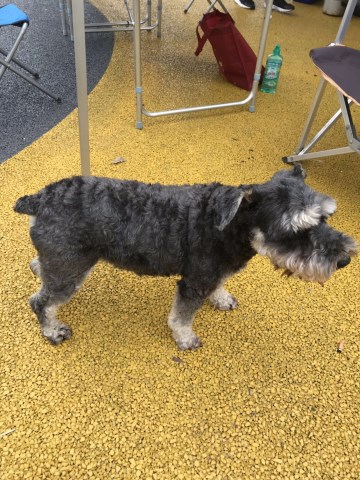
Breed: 2342-n000102-miniature_schnauzer